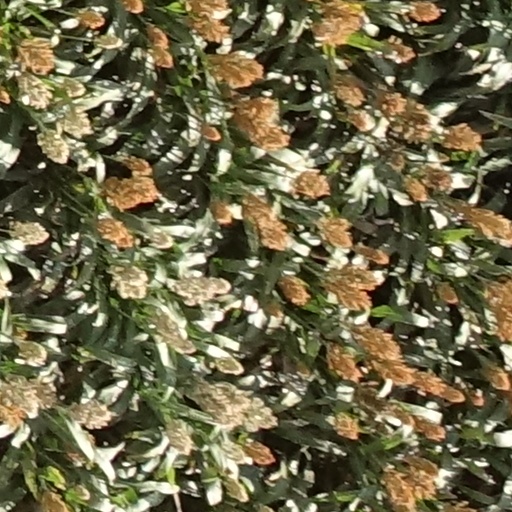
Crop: sorghum